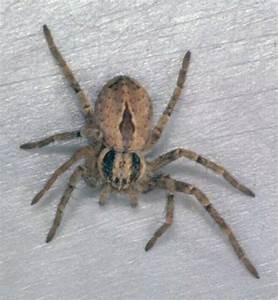
Label: ragno